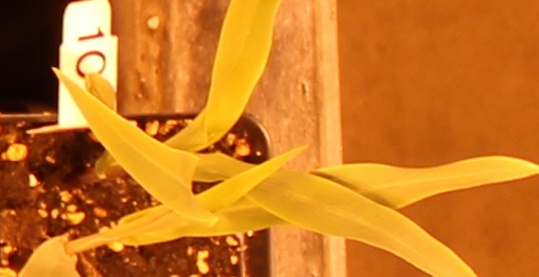
Label: Corn